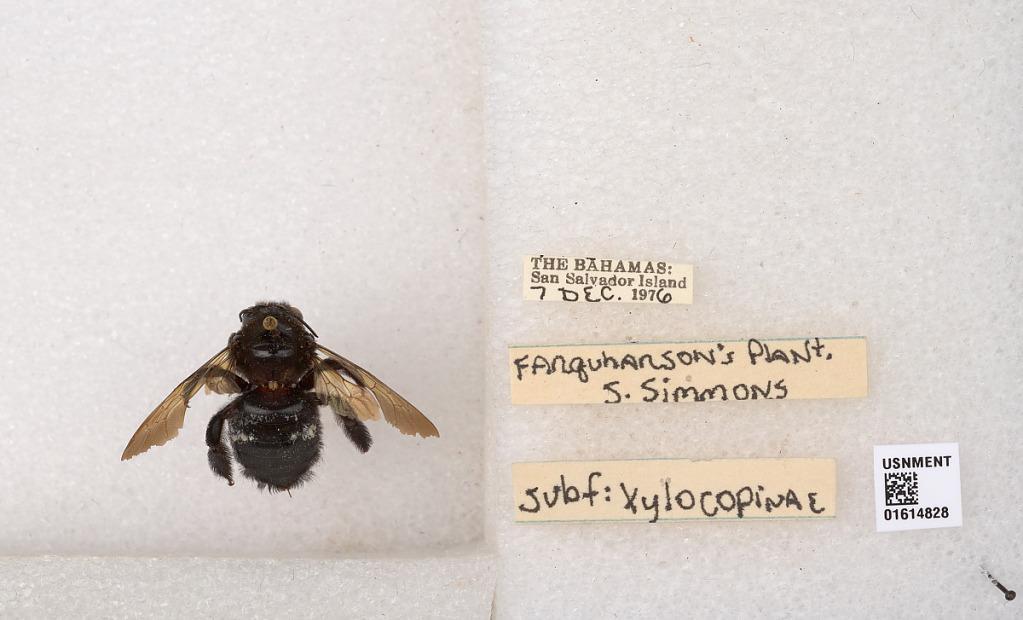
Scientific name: Xylocopa (Neoxylocopa) bahamensis Moure & Hurd
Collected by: S. Simmons
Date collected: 1976-12-7
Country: Bahamas
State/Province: San Salvador
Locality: Farquhanson's Plant.